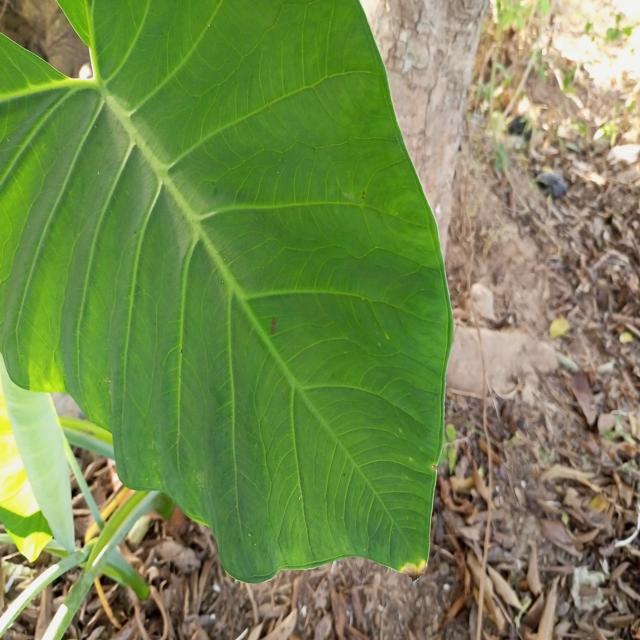
Label: Healthy